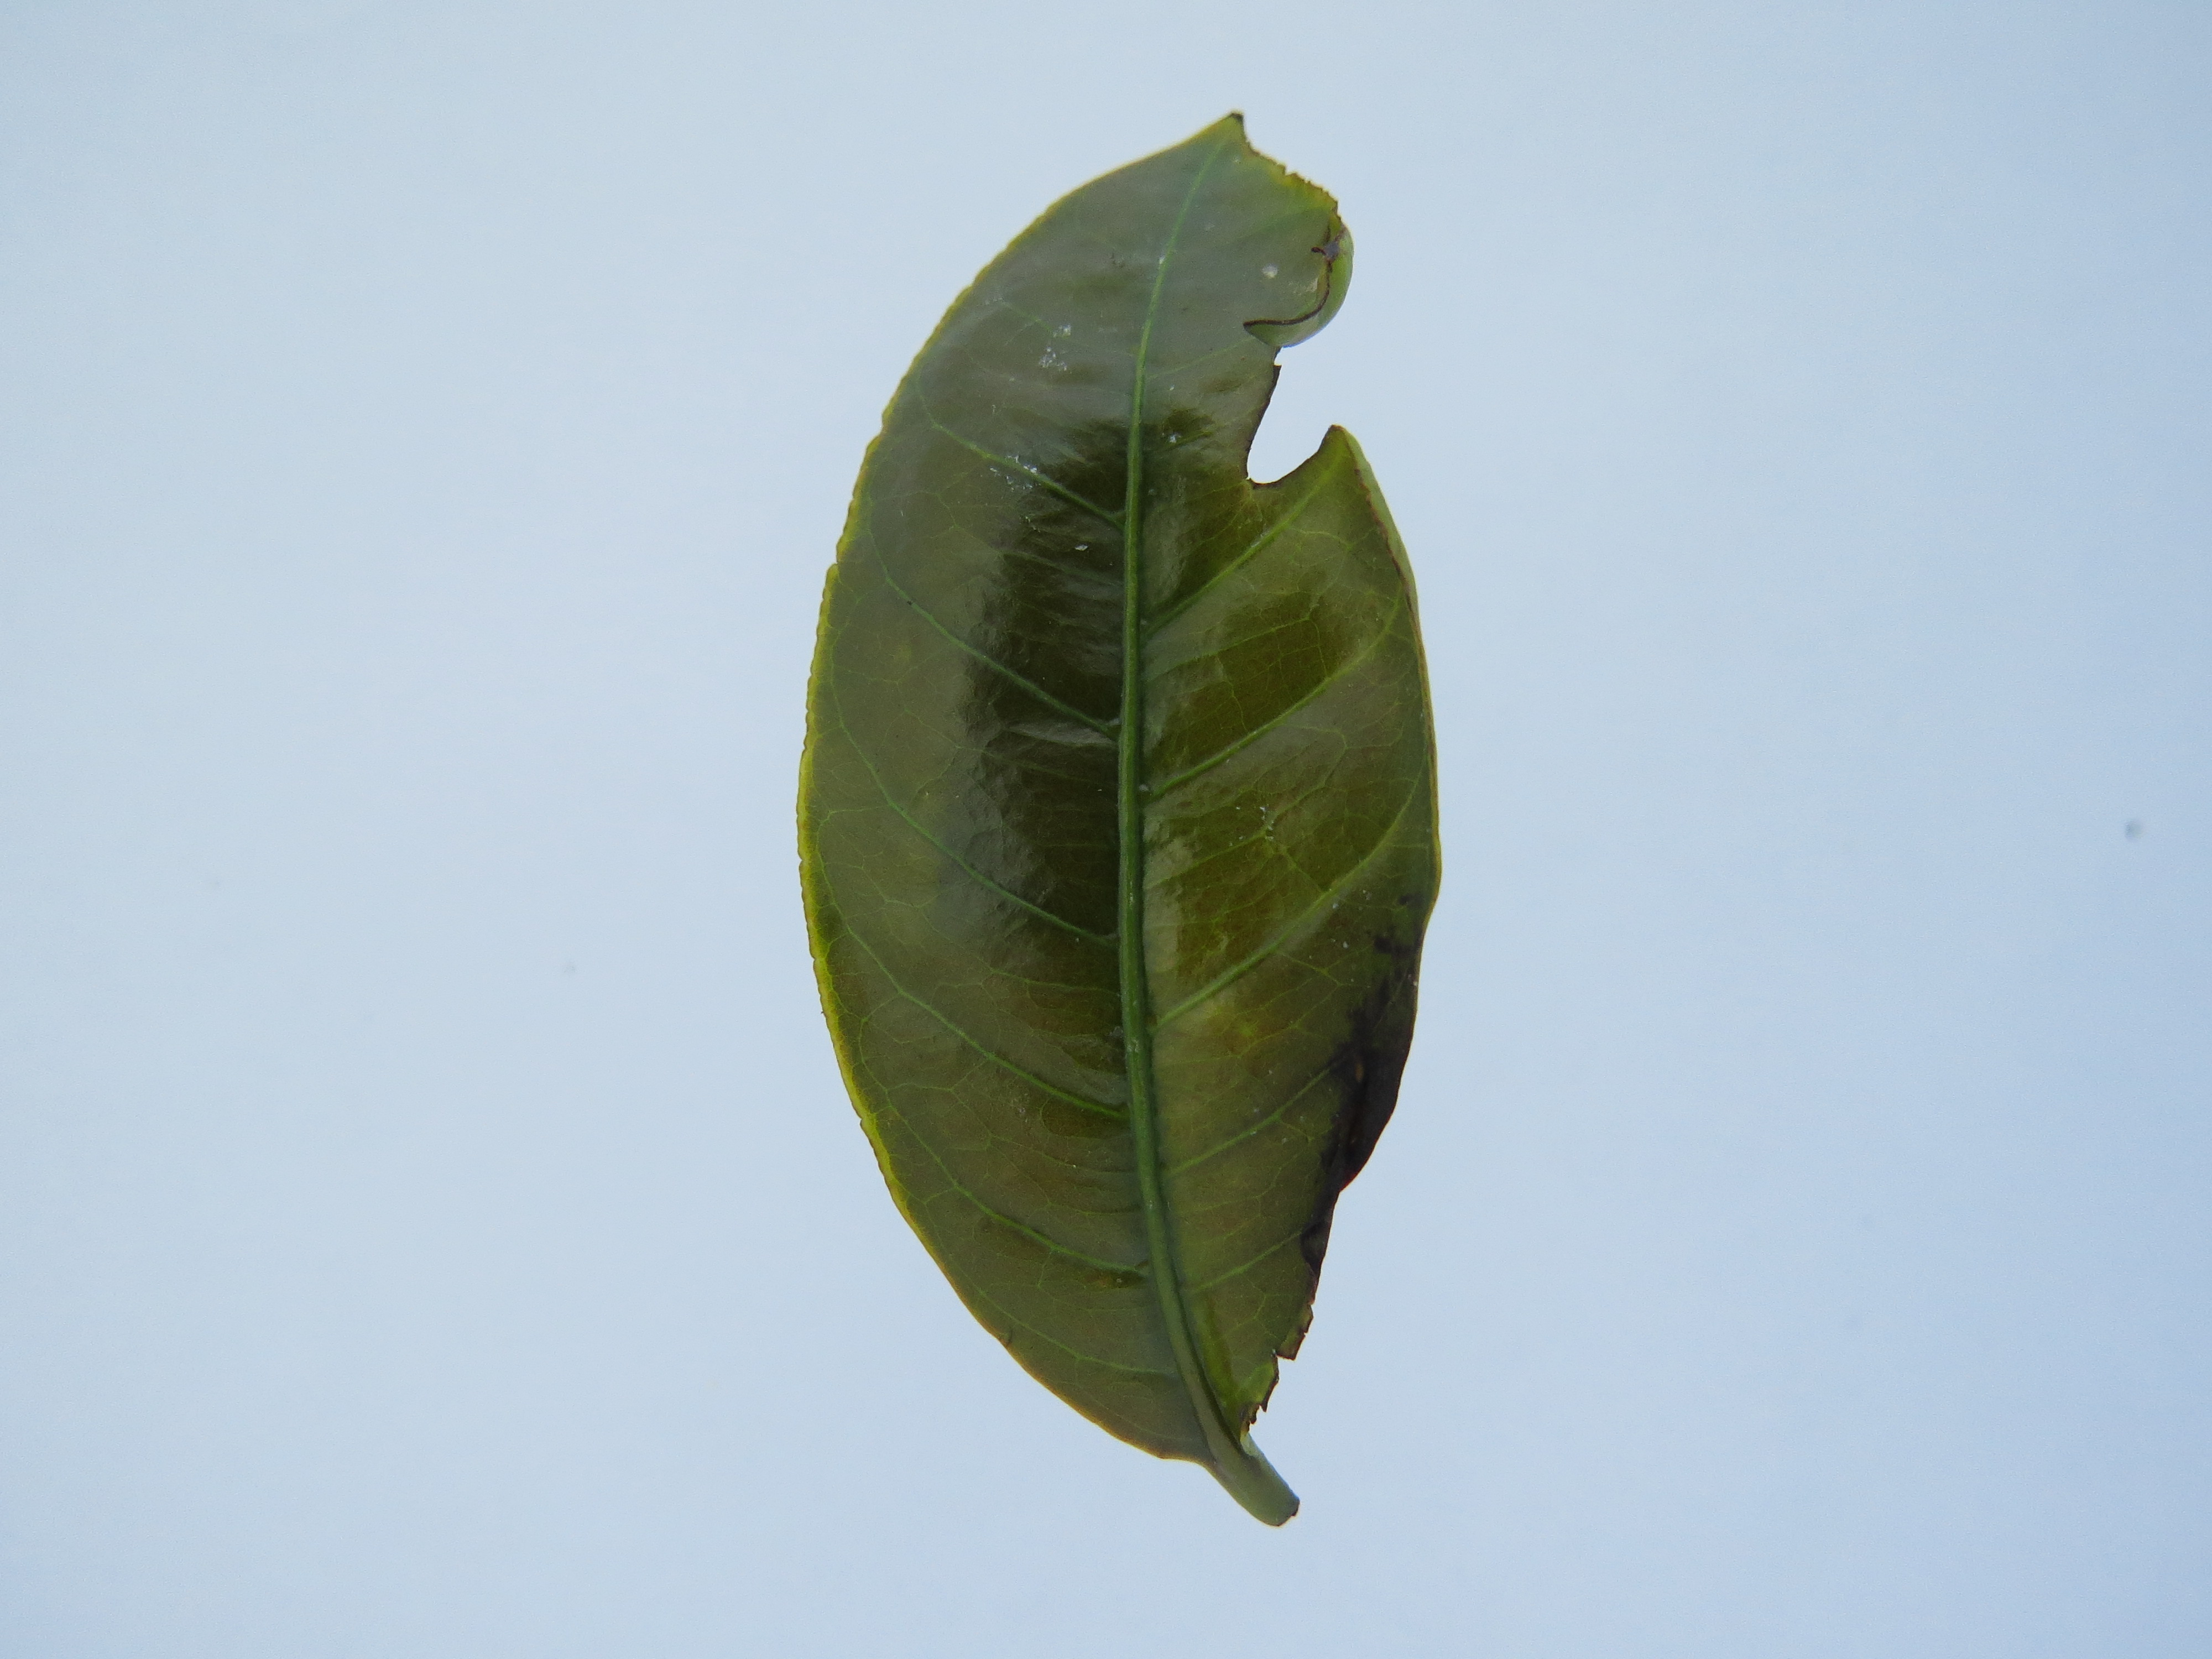
Label: boron-B